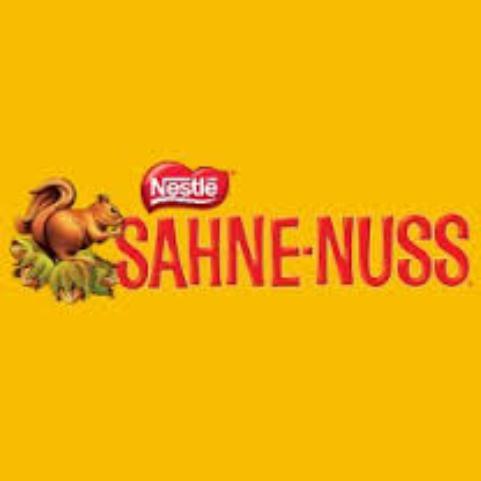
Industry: Food